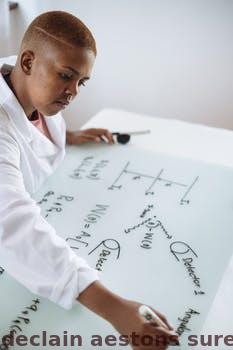
Label: Watermark